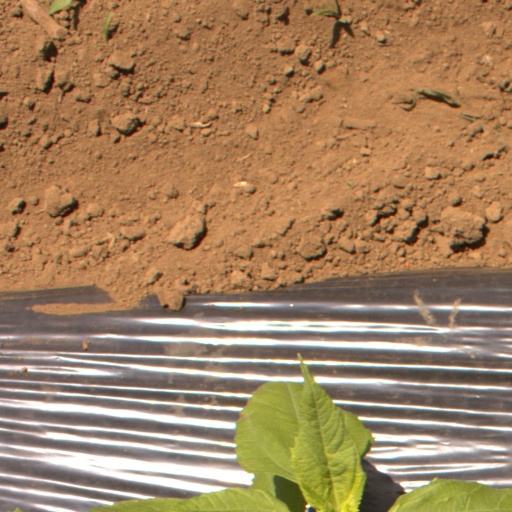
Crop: Jerusalem artichoke